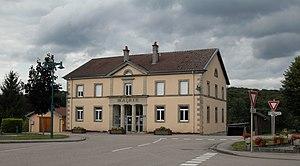
La mairie de Trémonzey
Trémonzey est une commune française située dans le département des Vosges en région Grand Est.